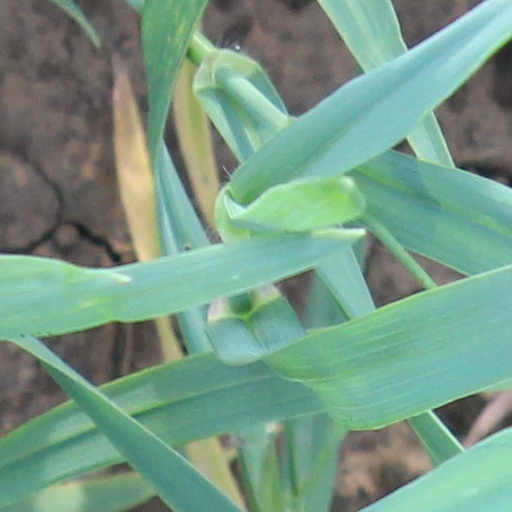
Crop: wheat